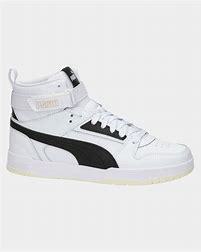
Brand: Puma
Model: RBD Game